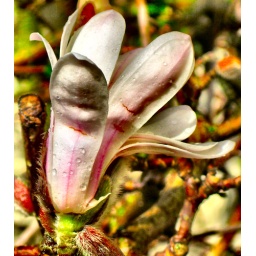
...seen on a tree down the street from me in a downpour of rain!!